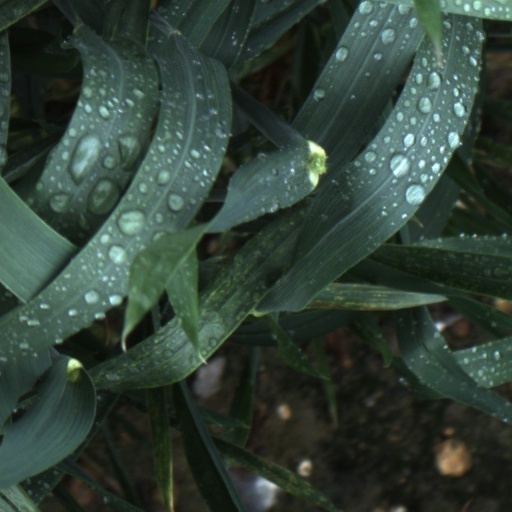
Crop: wheat